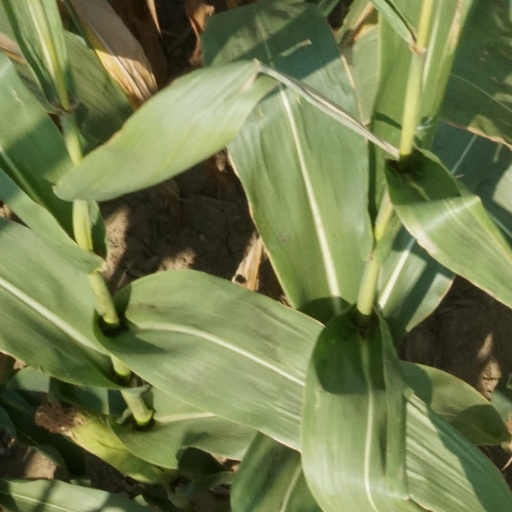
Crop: maize; corn